List of Parasyte volumes

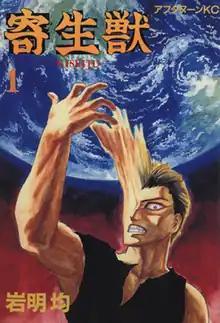
First volume cover, published by Kodansha on July 23, 1990

The chapters of the "Parasyte" manga series were written and illustrated by Hitoshi Iwaaki. The manga was first published for three chapters in the special issue of Kodansha's "Morning", "Morning Open Zōkan", from the "F" to "H" issues (August 1–October 3, 1989, issues). The series was later transferred to the publisher's "Monthly Afternoon" on November 25, 1989, and finished on December 24, 1994. Its chapters were collected into ten volumes by Kodansha, and was later republished in eight volumes.